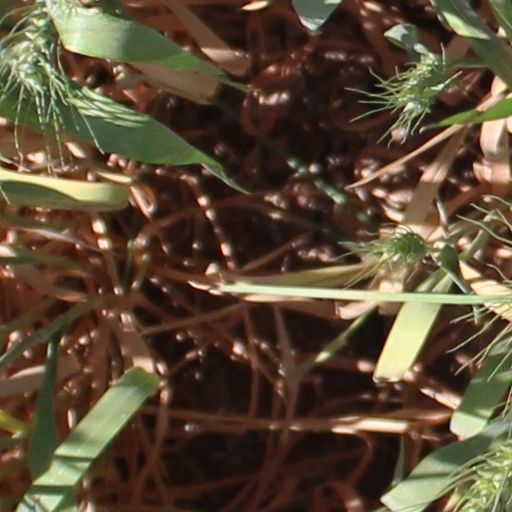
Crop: wheat